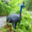
Label: bird